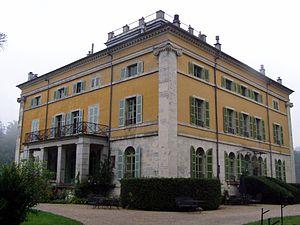
La Saine est une rivière française qui coule dans le département du Jura dans la région Bourgogne-Franche-Comté. C'est un affluent gauche de l'Ain.